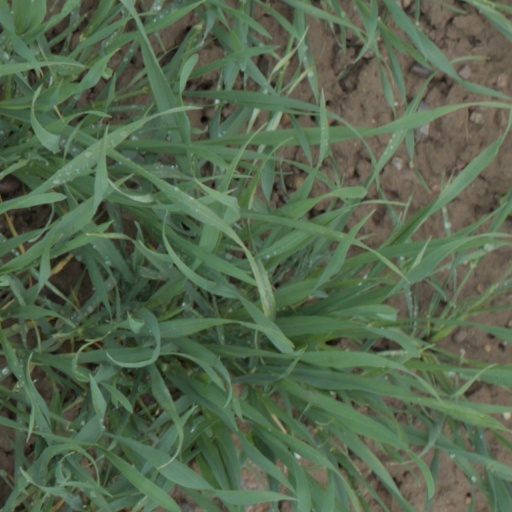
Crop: wheat